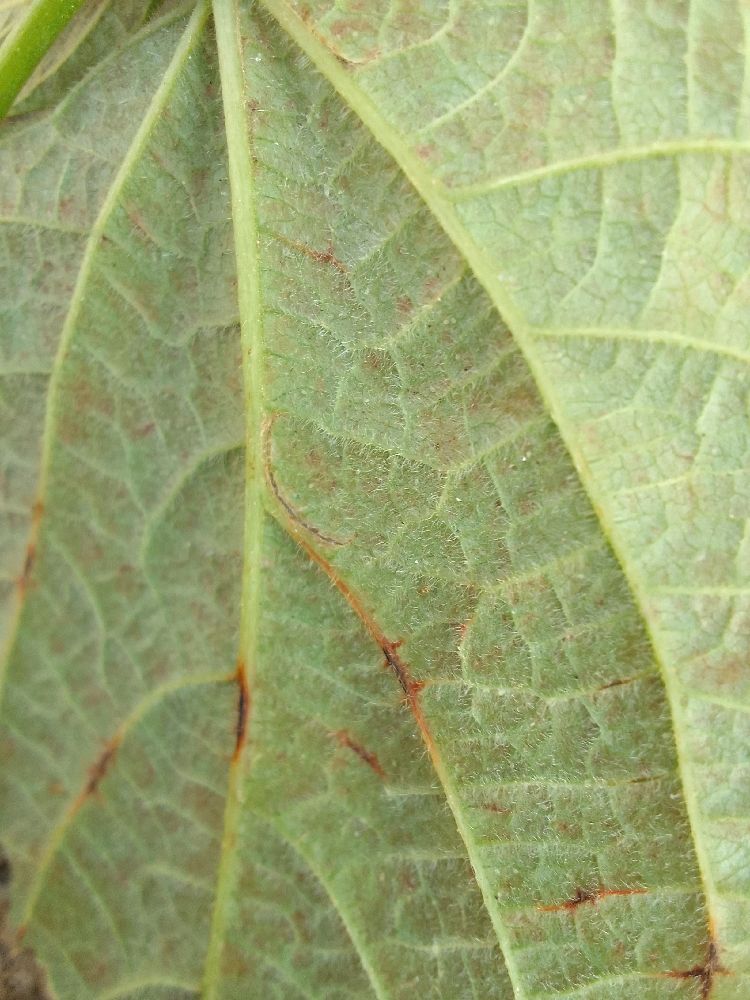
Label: anthracnose